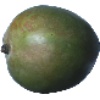
Label: Mango 1